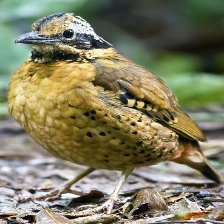
Species: EARED PITA
Scientific name: HYDRORNIS PHAYREI